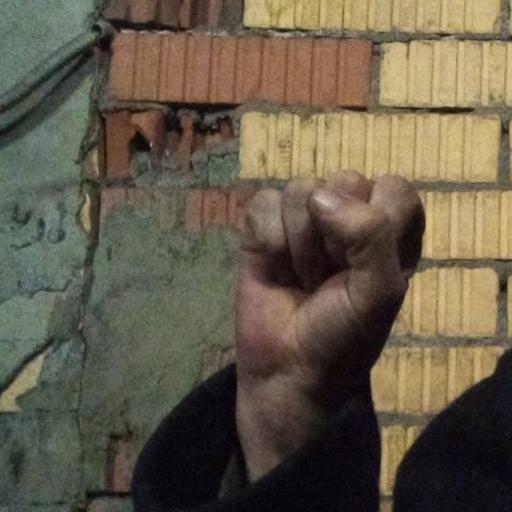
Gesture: fist